Chihshang fault

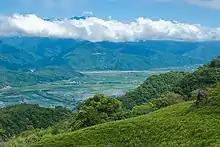
The actual vision of East Rift Valley with a view from Mount Liushishi.

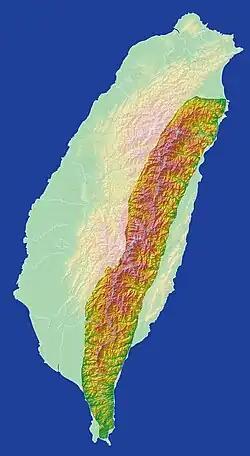
The Central Mountain Range in Taiwan

The Chihshang fault is an active reverse fault system located in the center of the Longitudinal Valley (the East Rift Valley in the eastern part of Taiwan), and is a segment of the Longitudinal Valley Fault. The fault strikes north-northeast–south-southwest, situated between the Central Mountain Range and the Hai'an Range. It lies within the active major collision zone between the Philippine Sea and Eurasian plates. The Chihshang fault extends for about 35 km, from Yuli in the north to Kuanshan in the south. The Chihshang fault remains active. It is thought to be actively creeping as has continuously created cracks and fractures in walls and buildings. The Chihshang fault has a high slip rate of about 2–3 cm/year, and a 4 cm/year creep rate at the dip-slip direction approximately.